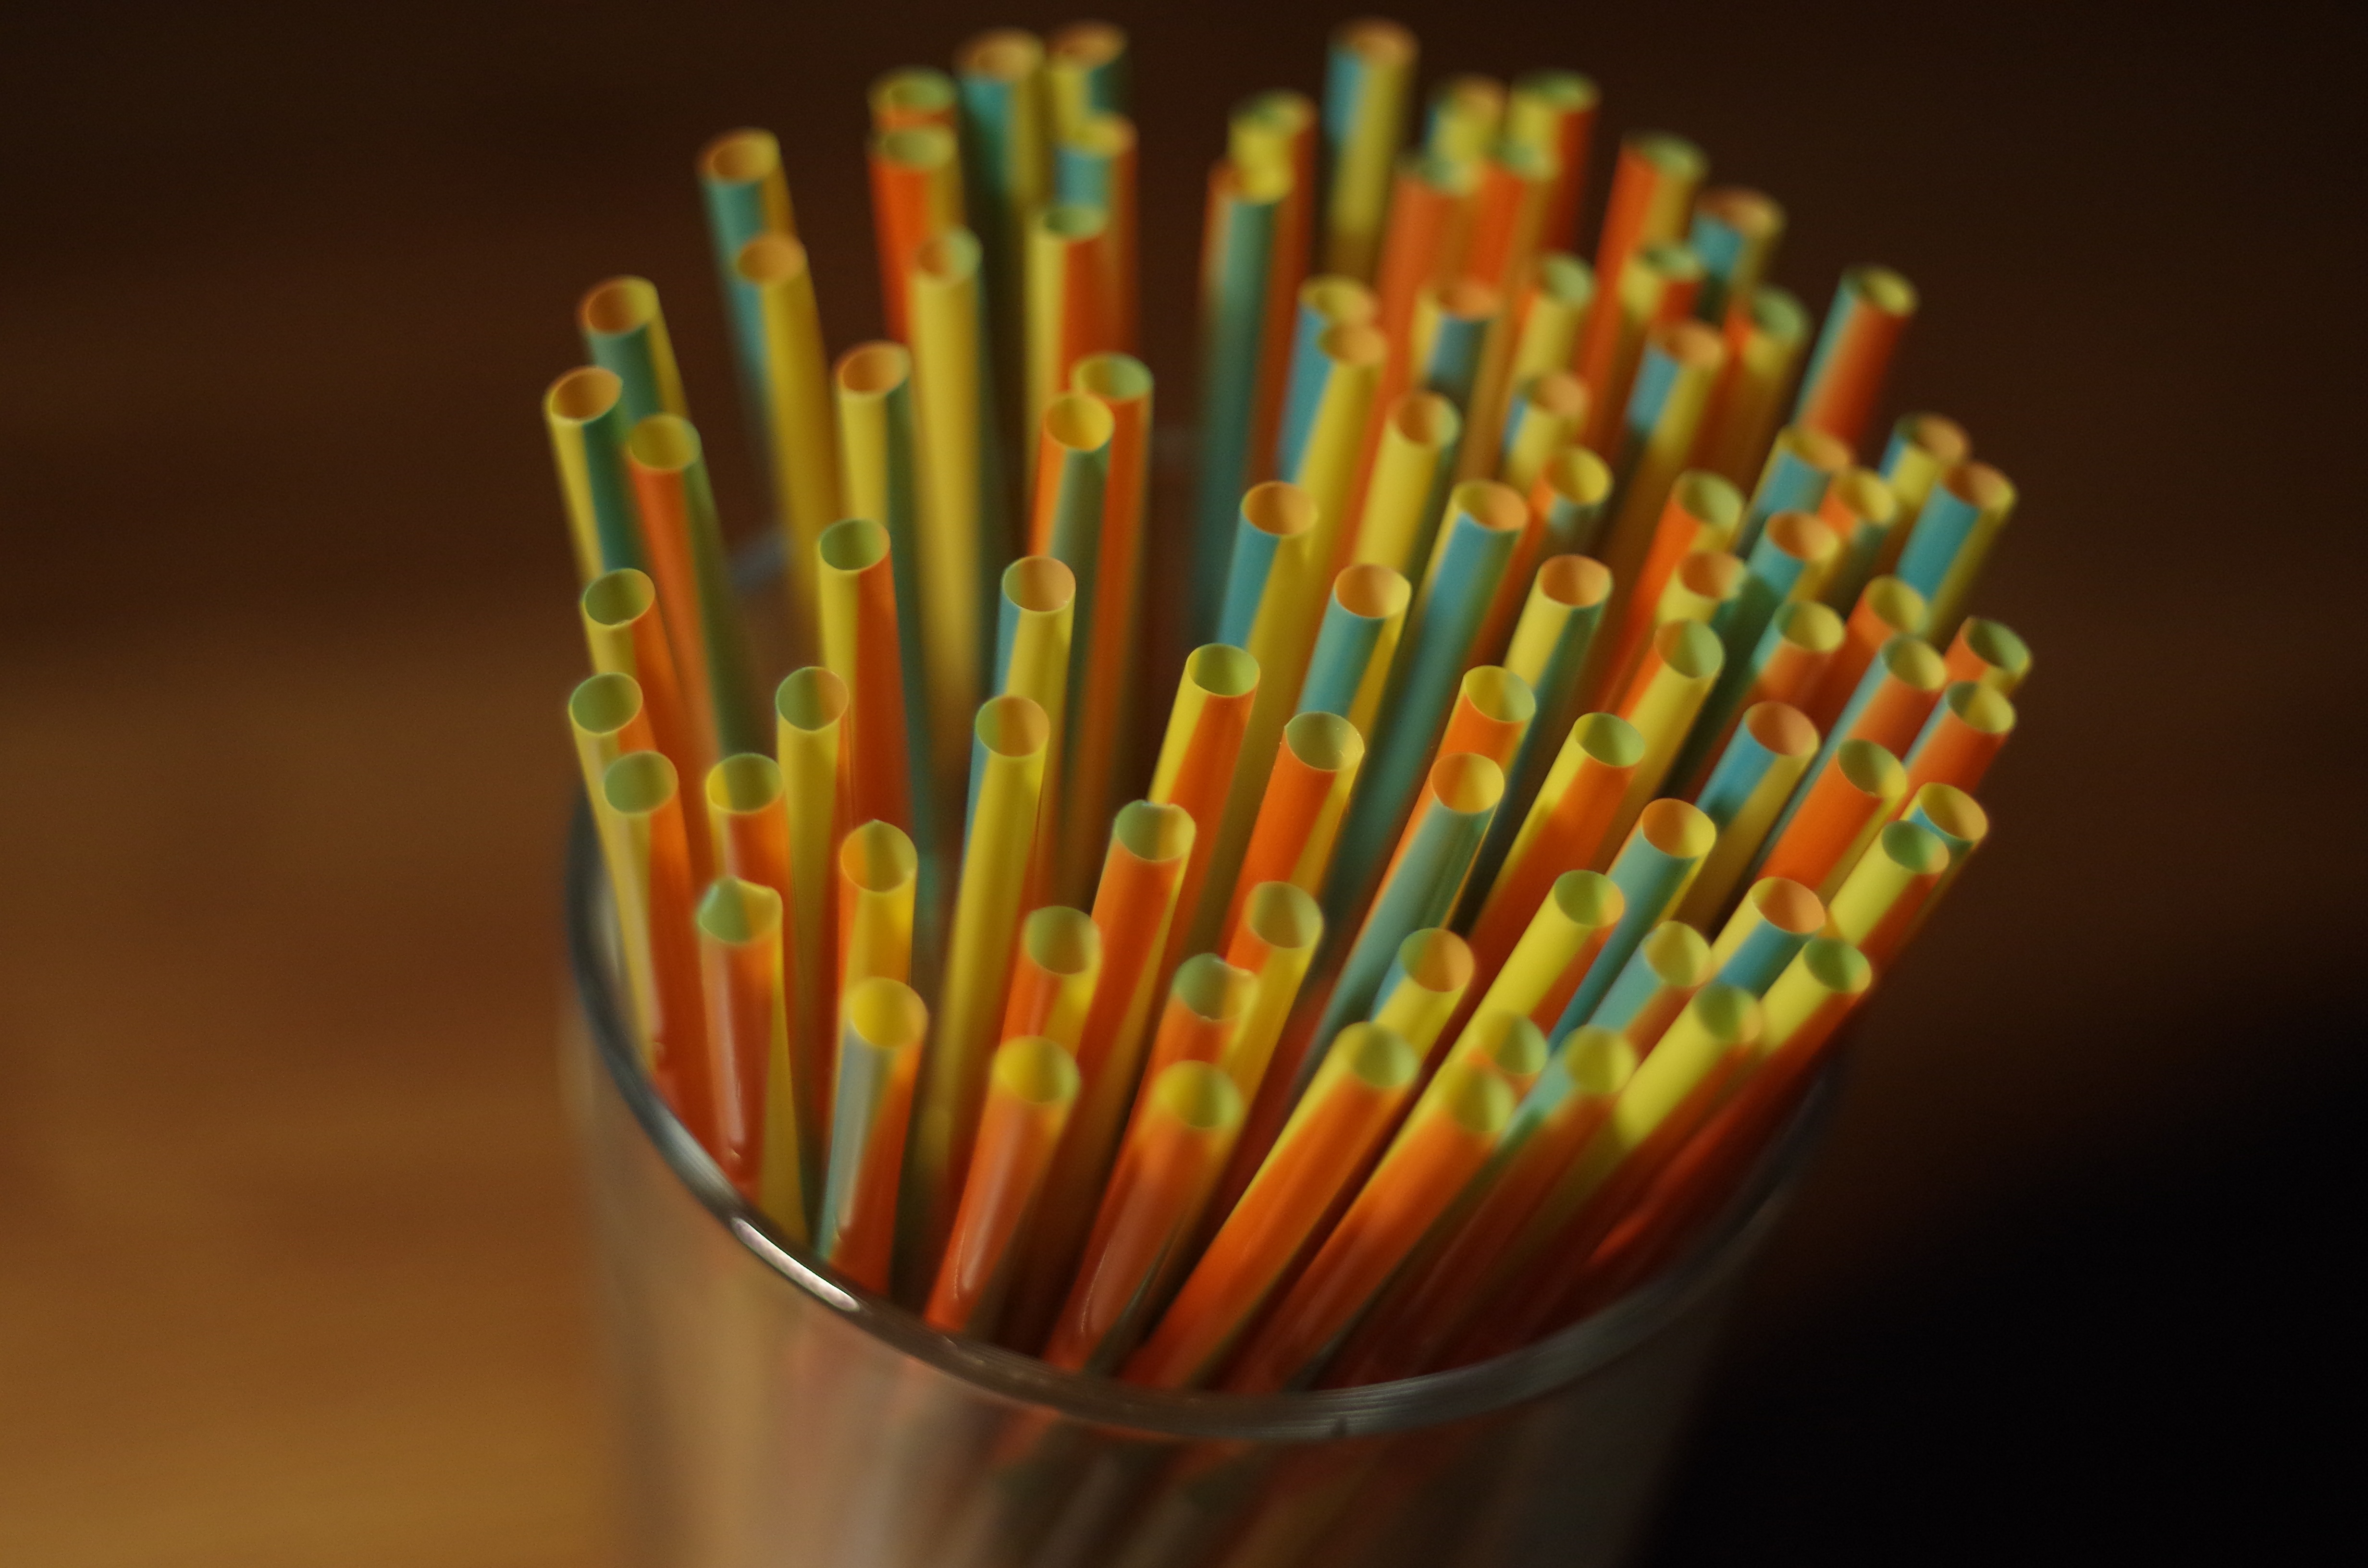
pencil, blur, glass, colourful, color, colorful, yellow, still life, close up, art, focus, container, straw, colours, match, macro photography, drinking straw, motley, glass container